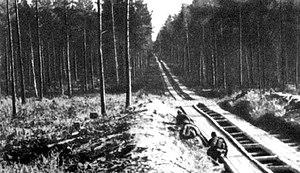
L’offensive Siniavino est une opération militaire planifiée par l'Union soviétique au cours de l'été 1942, pendant la Seconde Guerre mondiale, destinée à briser le blocus allemand de Leningrad, assiégée depuis près d'un an, en établissant une voie de ravitaillement sécurisée. Elle porte le nom du village de Siniavino sur la rive sud du lac Ladoga. À la même époque, les forces allemandes planifient l'opération « Aurore boréale » pour s'emparer de la ville et faire la liaison avec les forces finlandaises. Pour cela, d'importants renforts ont été envoyés par les Allemands depuis Sébastopol, qui venait d'être capturée en juillet 1942. Dans les deux camps, on ignore les préparatifs de l'ennemi, et, lorsque la lutte s'engage, la surprise est totale pour les deux adversaires.